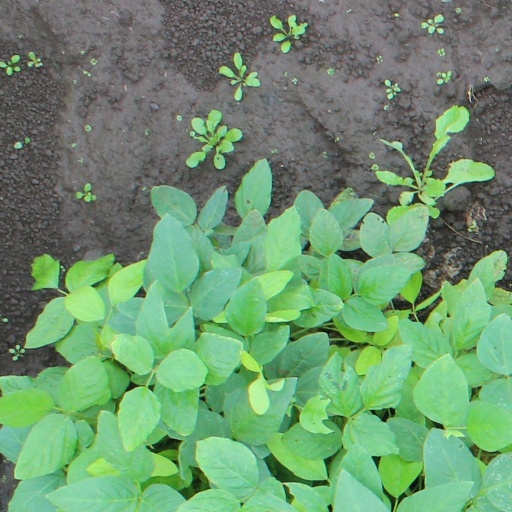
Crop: soybean